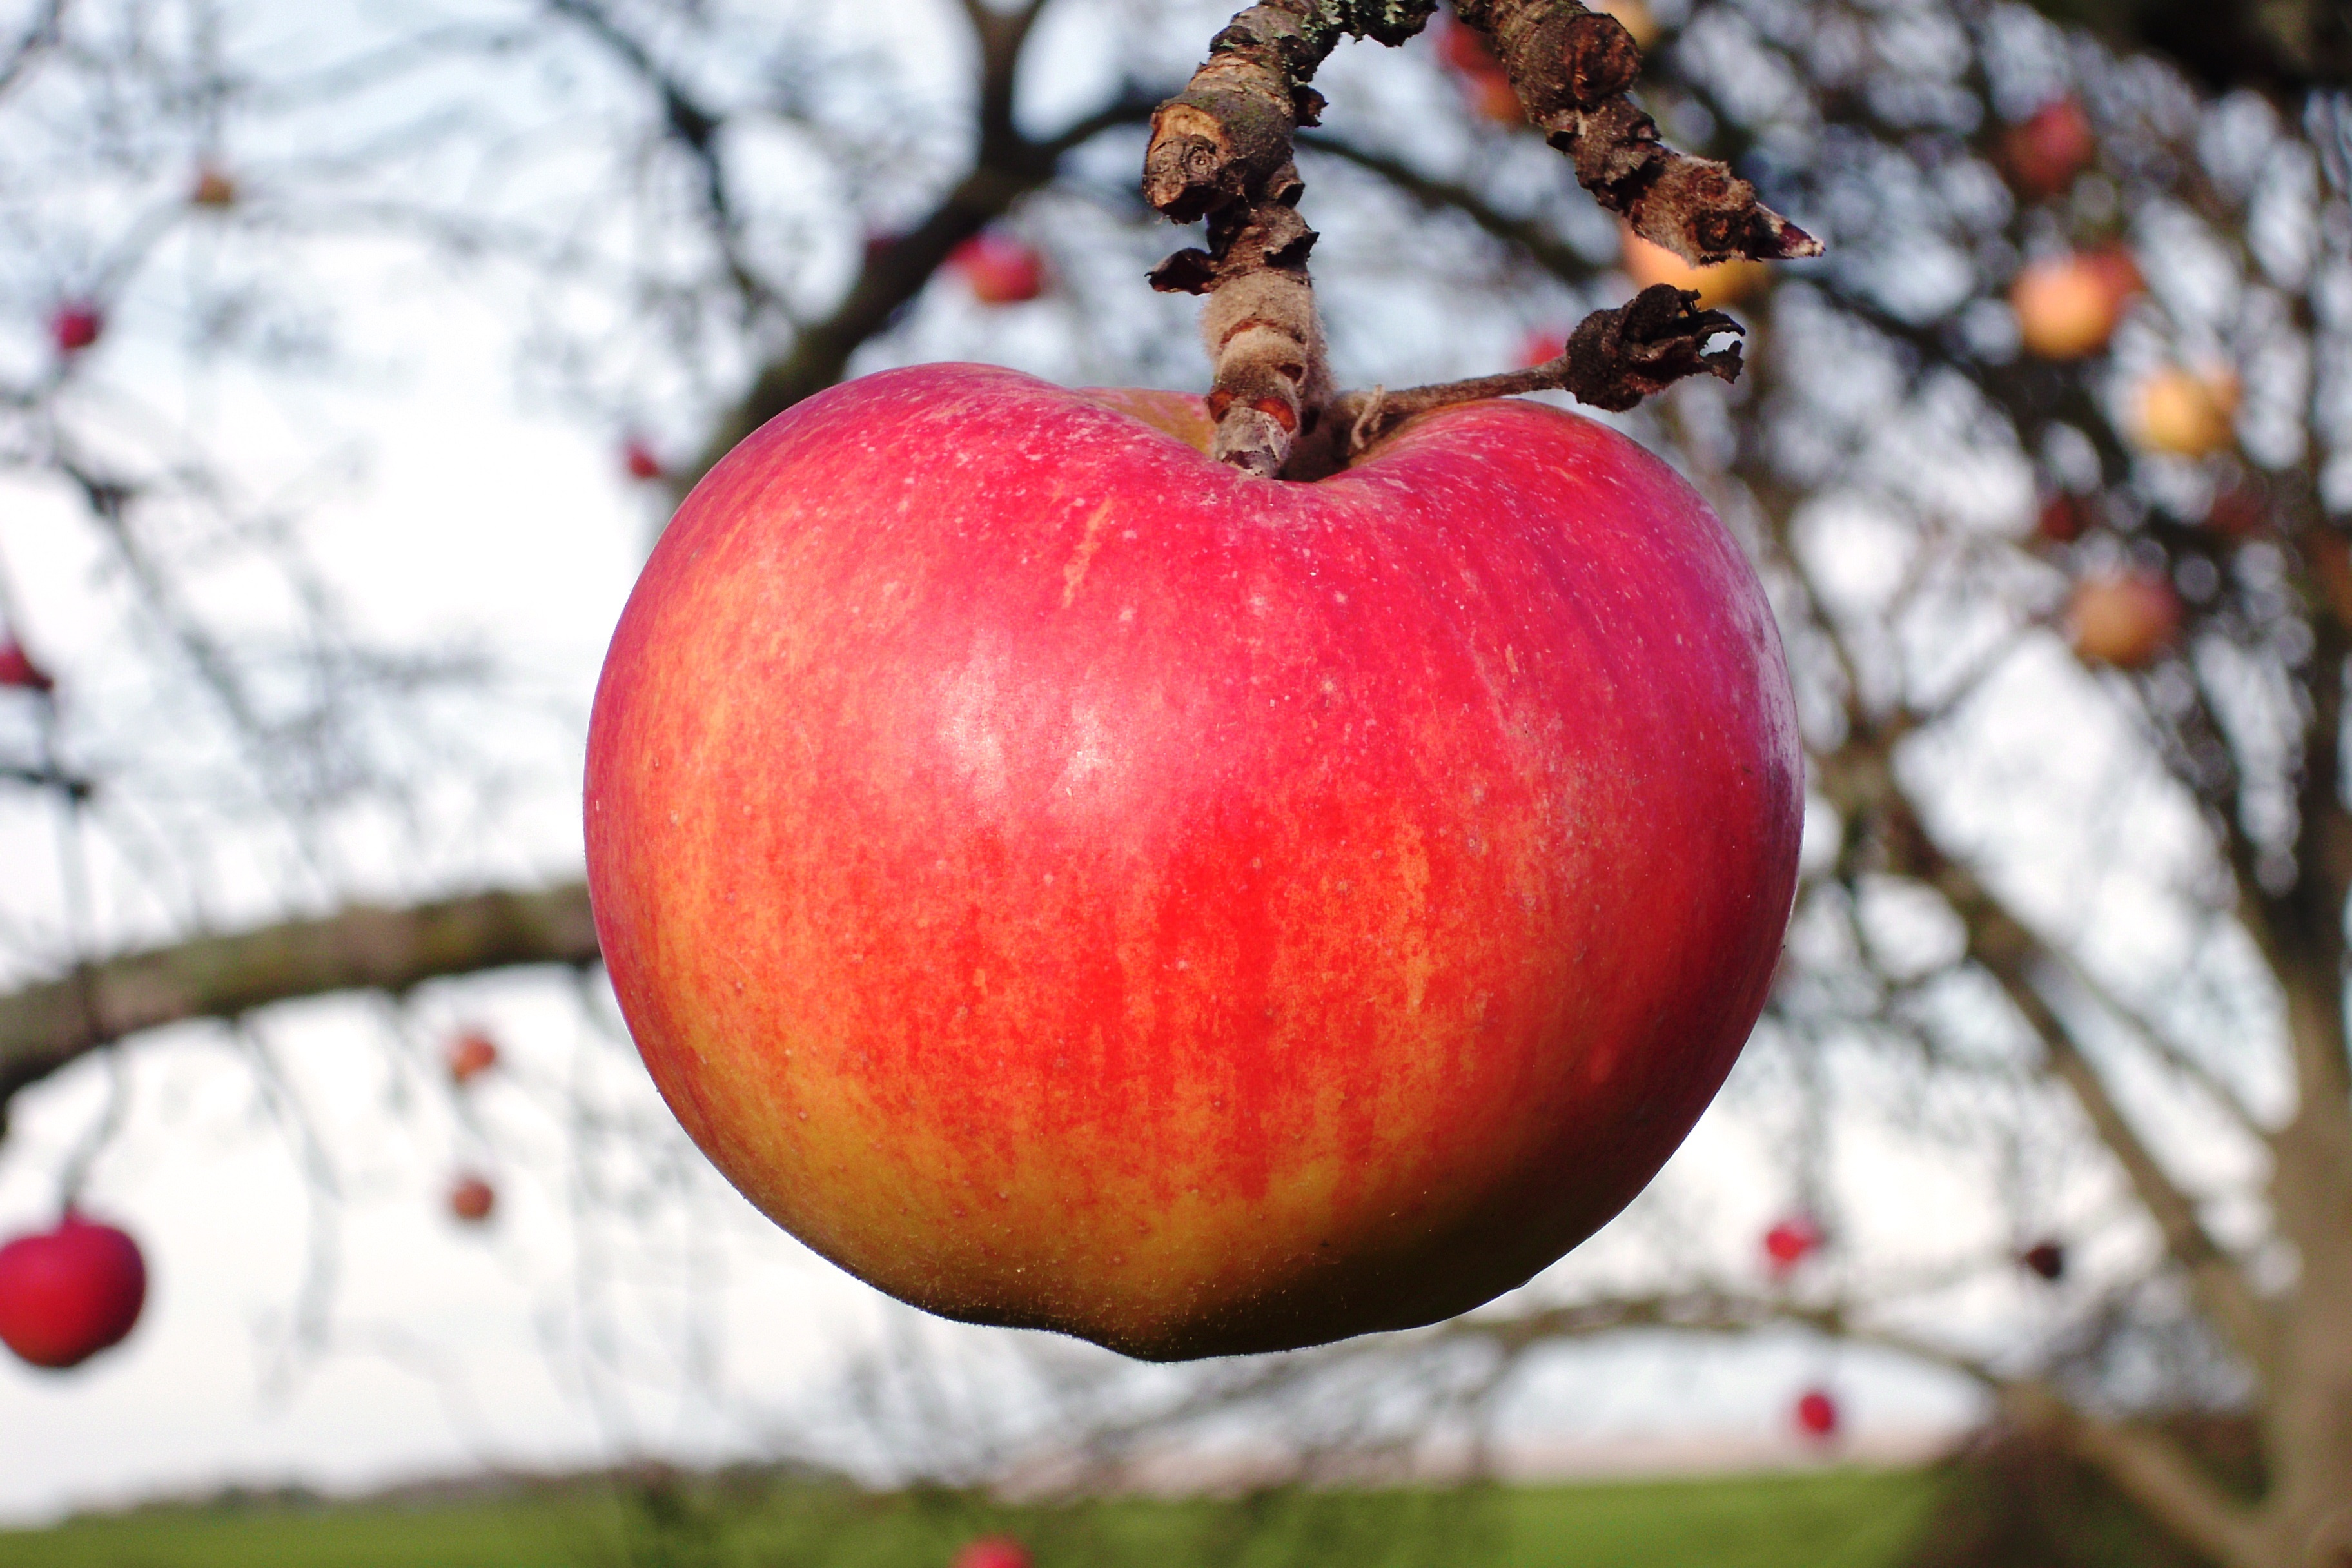
apple, tree, branch, plant, wood, fruit, leaf, flower, food, red, harvest, produce, autumn, healthy, flora, delicious, season, close up, thanksgiving, fruit tree, fruits, apple tree, macro photography, flowering plant, rose family, land plant, rose order